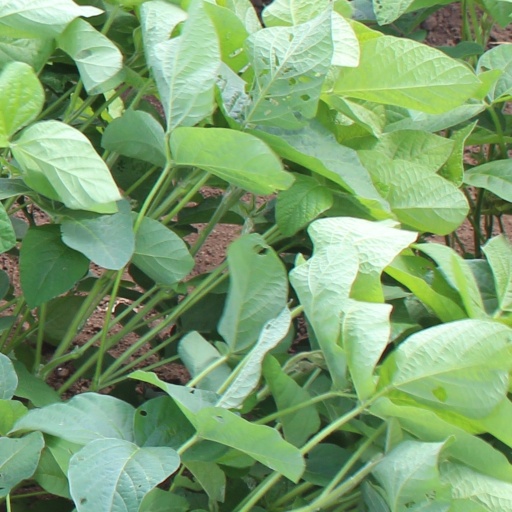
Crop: soybean